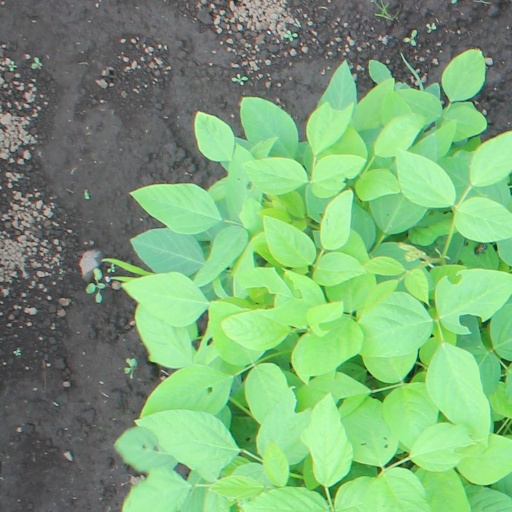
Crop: soybean